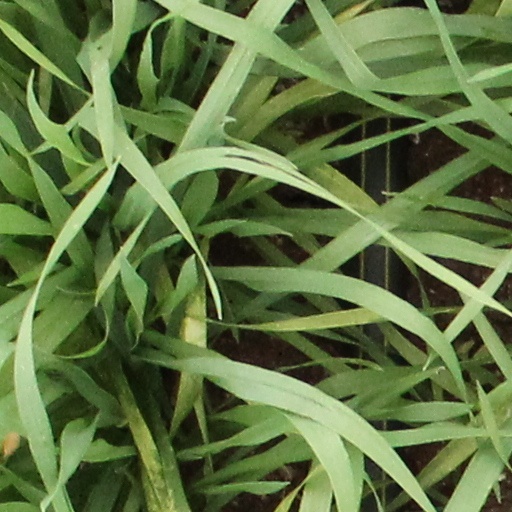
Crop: wheat